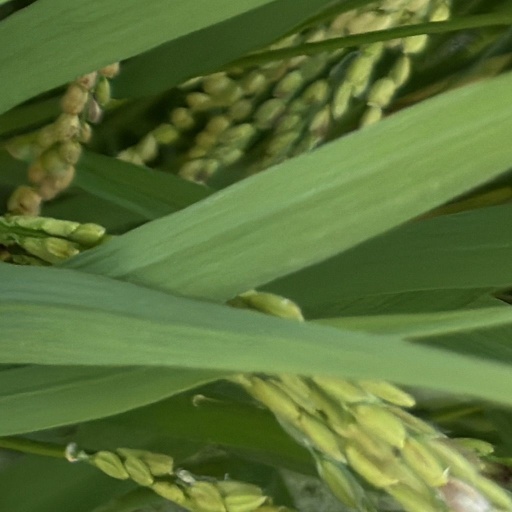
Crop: rice